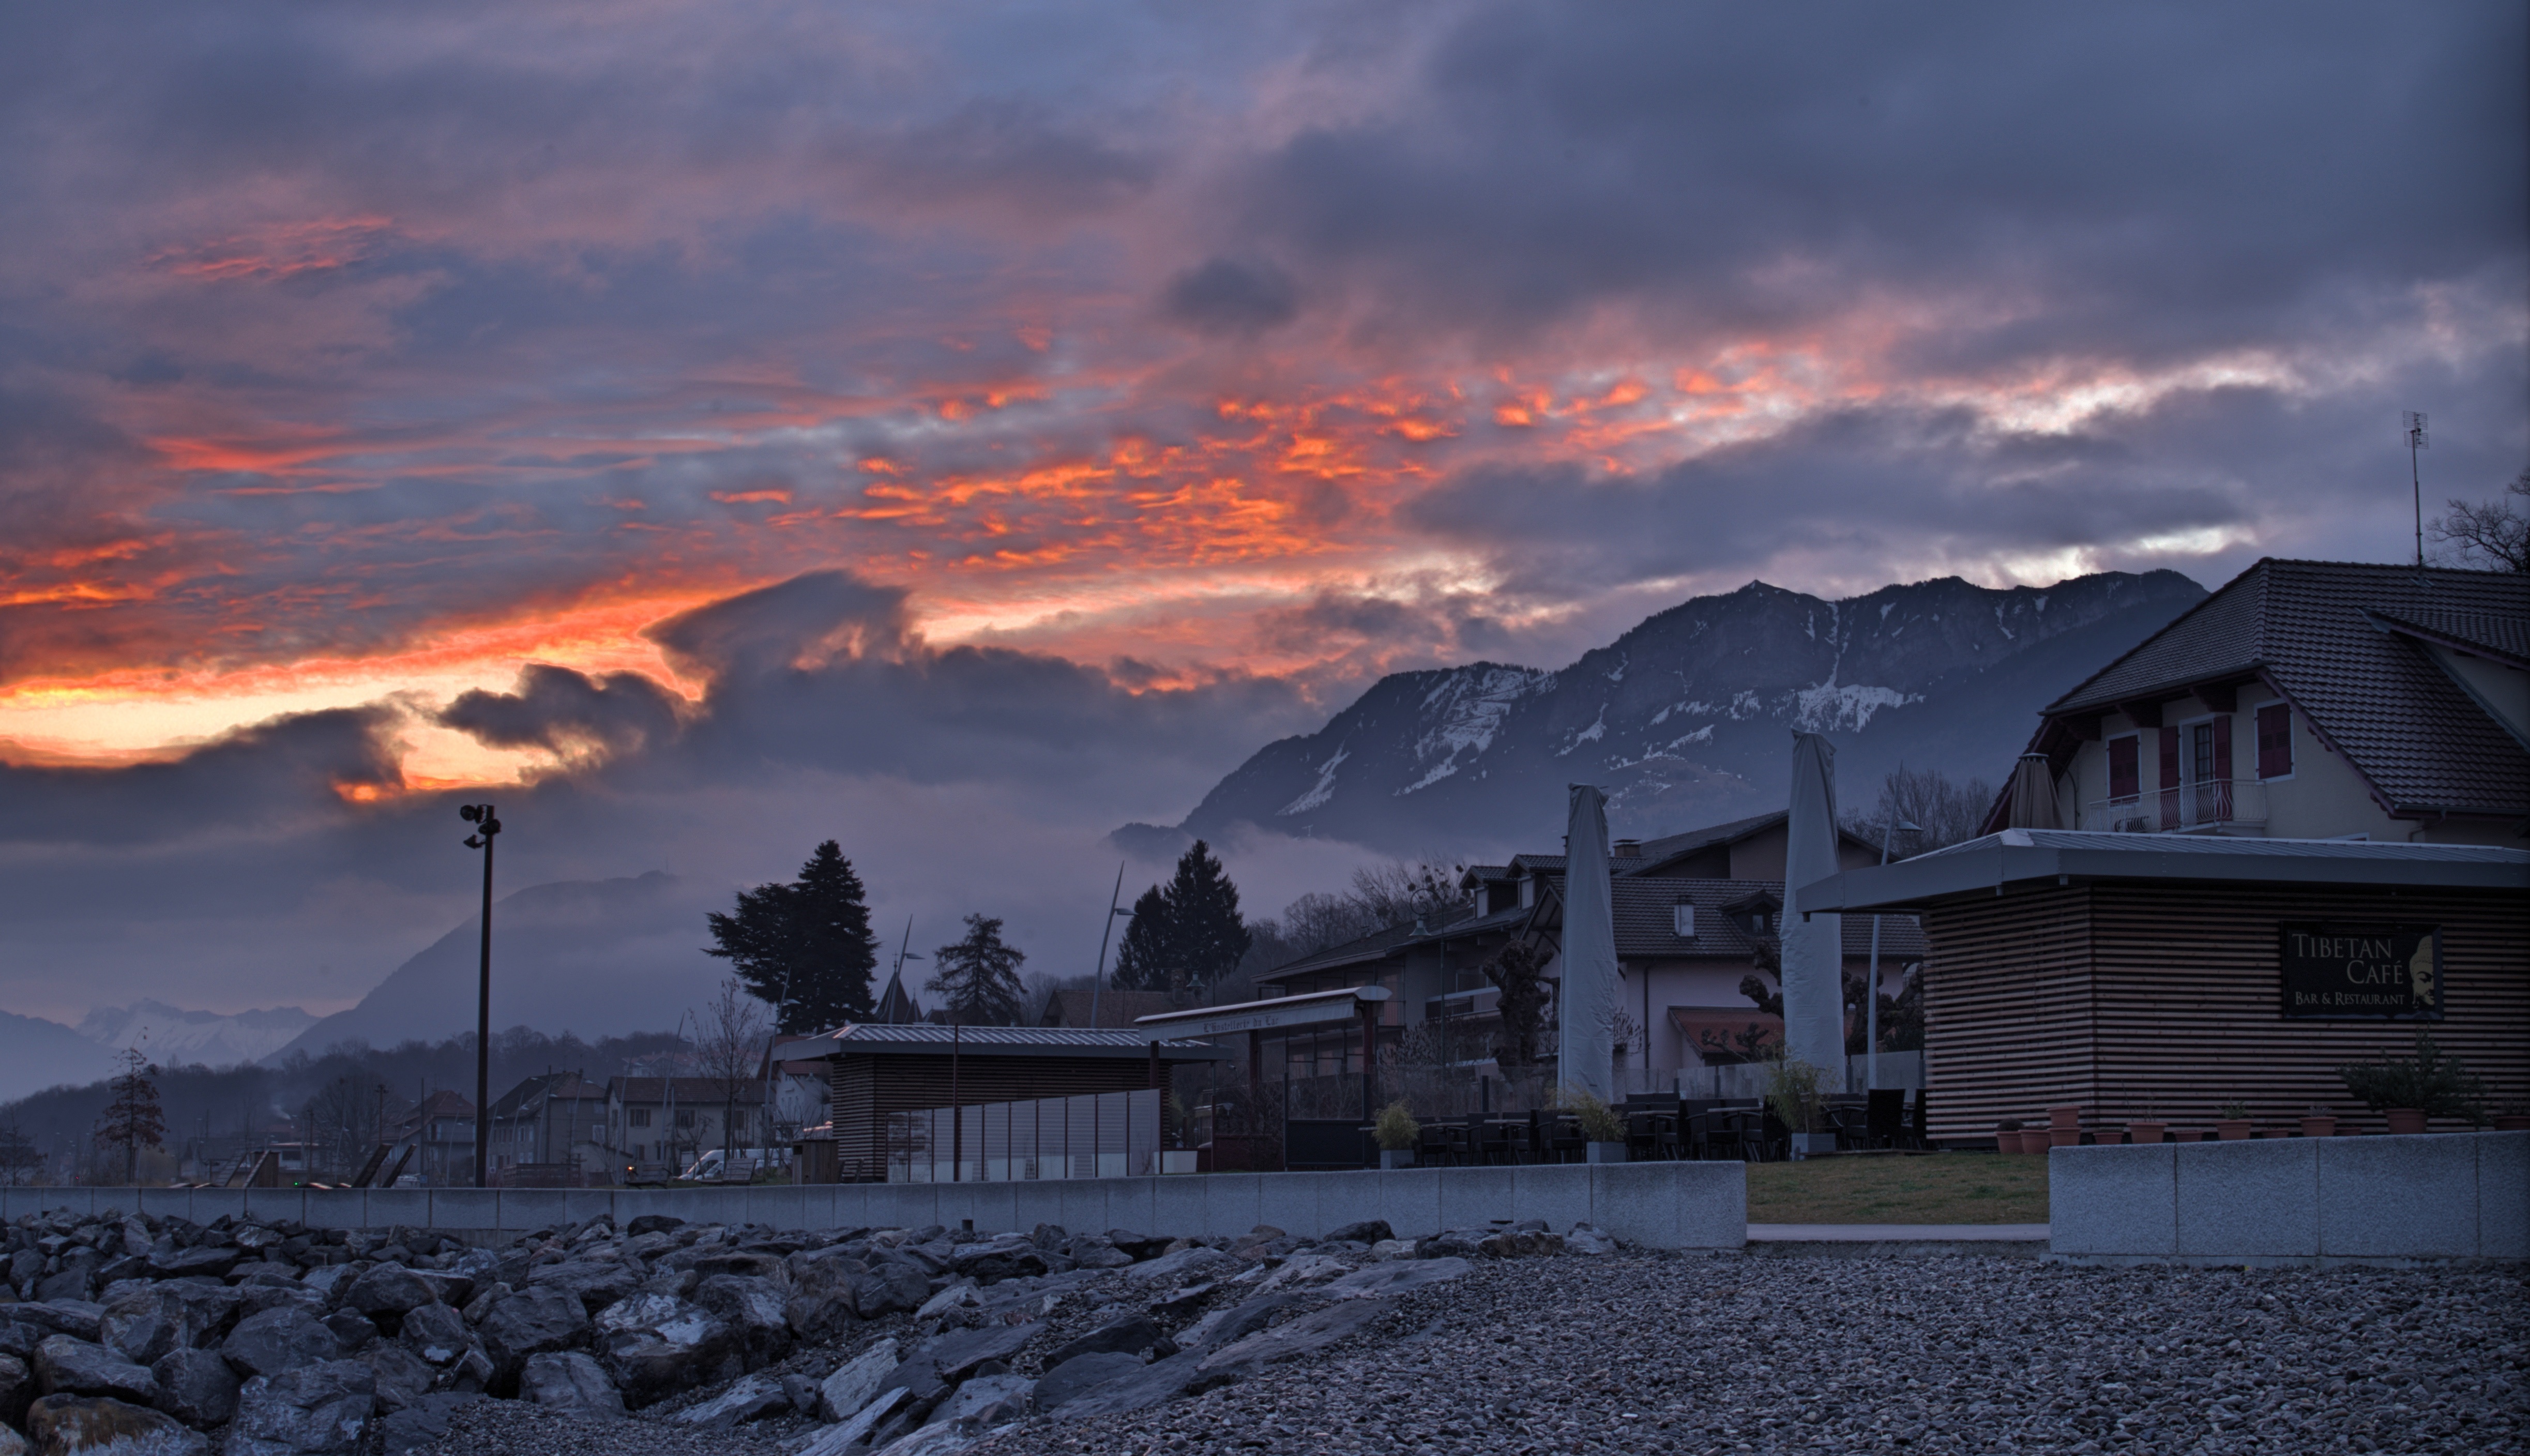
mountain, snow, winter, cloud, sky, sun, sunrise, sunset, sunlight, morning, dawn, mountain range, dusk, europe, evening, weather, snow mountain, early in the morning, meteorological phenomenon, mountainous landforms, evian